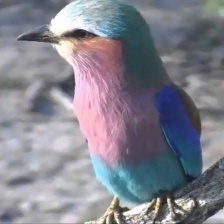
Species: LILAC ROLLER
Scientific name: CORACIAS CAUDATUS